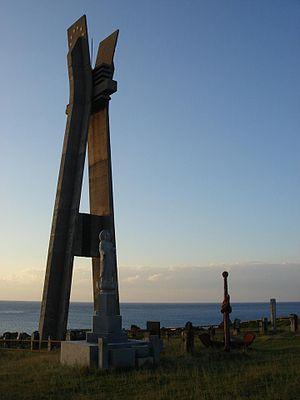
Isen est un bourg du district d'Ōshima, dans la préfecture de Kagoshima, au Japon. Il est situé sur la partie méridionale de Tokunoshima.